Qatari literature

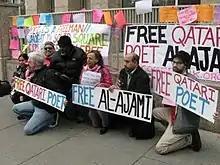
The international response to the imprisonment of poet Mohammed al-Ajami was overwhelming. Pictured here is a demonstration outside the Qatari Embassy in Washington, D.C.

The Qatari Almanac was an annual almanac authored by religious scholar Sheikh Abdullah Ibrahim Al-Ansari that integrated traditional and astronomical knowledge, offering invaluable insights into prayer timings, seasonal weather patterns, and local celestial navigation across the Persian Gulf region. Following his father’s legacy, Al-Ansari published the almanac from 1957–58, incorporating knowledge from ancient Arabic texts and almanacs, including one from 1906 by Sheikh Abdulaziz bin Abdullah Al-Uyuni of Al Hasa, which he republished in 1960. In 1966, the almanac was formally declared as the official calendar of Qatar by Emir Ahmad bin Ali Al Thani. According to researcher Daniel Varisco in 1990, ""[...] the Qatari Almanac has become a standard source for much of the Gulf. Indeed, it is difficult to find an informant in Qatar who is not familiar with the almanac.""